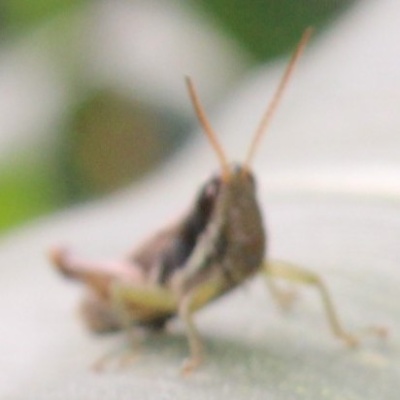
Crop: Maize
Condition: grasshoper